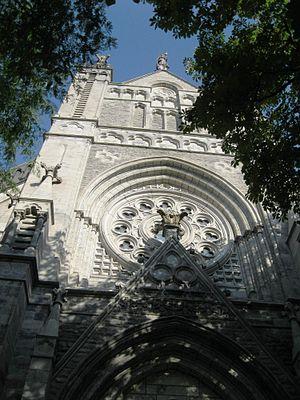
Le transept sud de l'Église-de-Saint-Jacques, classé monument historique, est la façade d'un bras du segment transversal d'un ancien lieu de culte de confession catholique construit de 1889 à 1891. Il est situé au 455, rue Sainte-Catherine Est, dans l'arrondissement de Ville-Marie à Montréal. Il est intégré au pavillon Judith-Jasmin de l'Université du Québec à Montréal.
Cet article recense les lieux patrimoniaux de Montréal inscrit au répertoire des lieux patrimoniaux du Canada, qu'ils soient de niveau provincial, fédéral ou municipal.